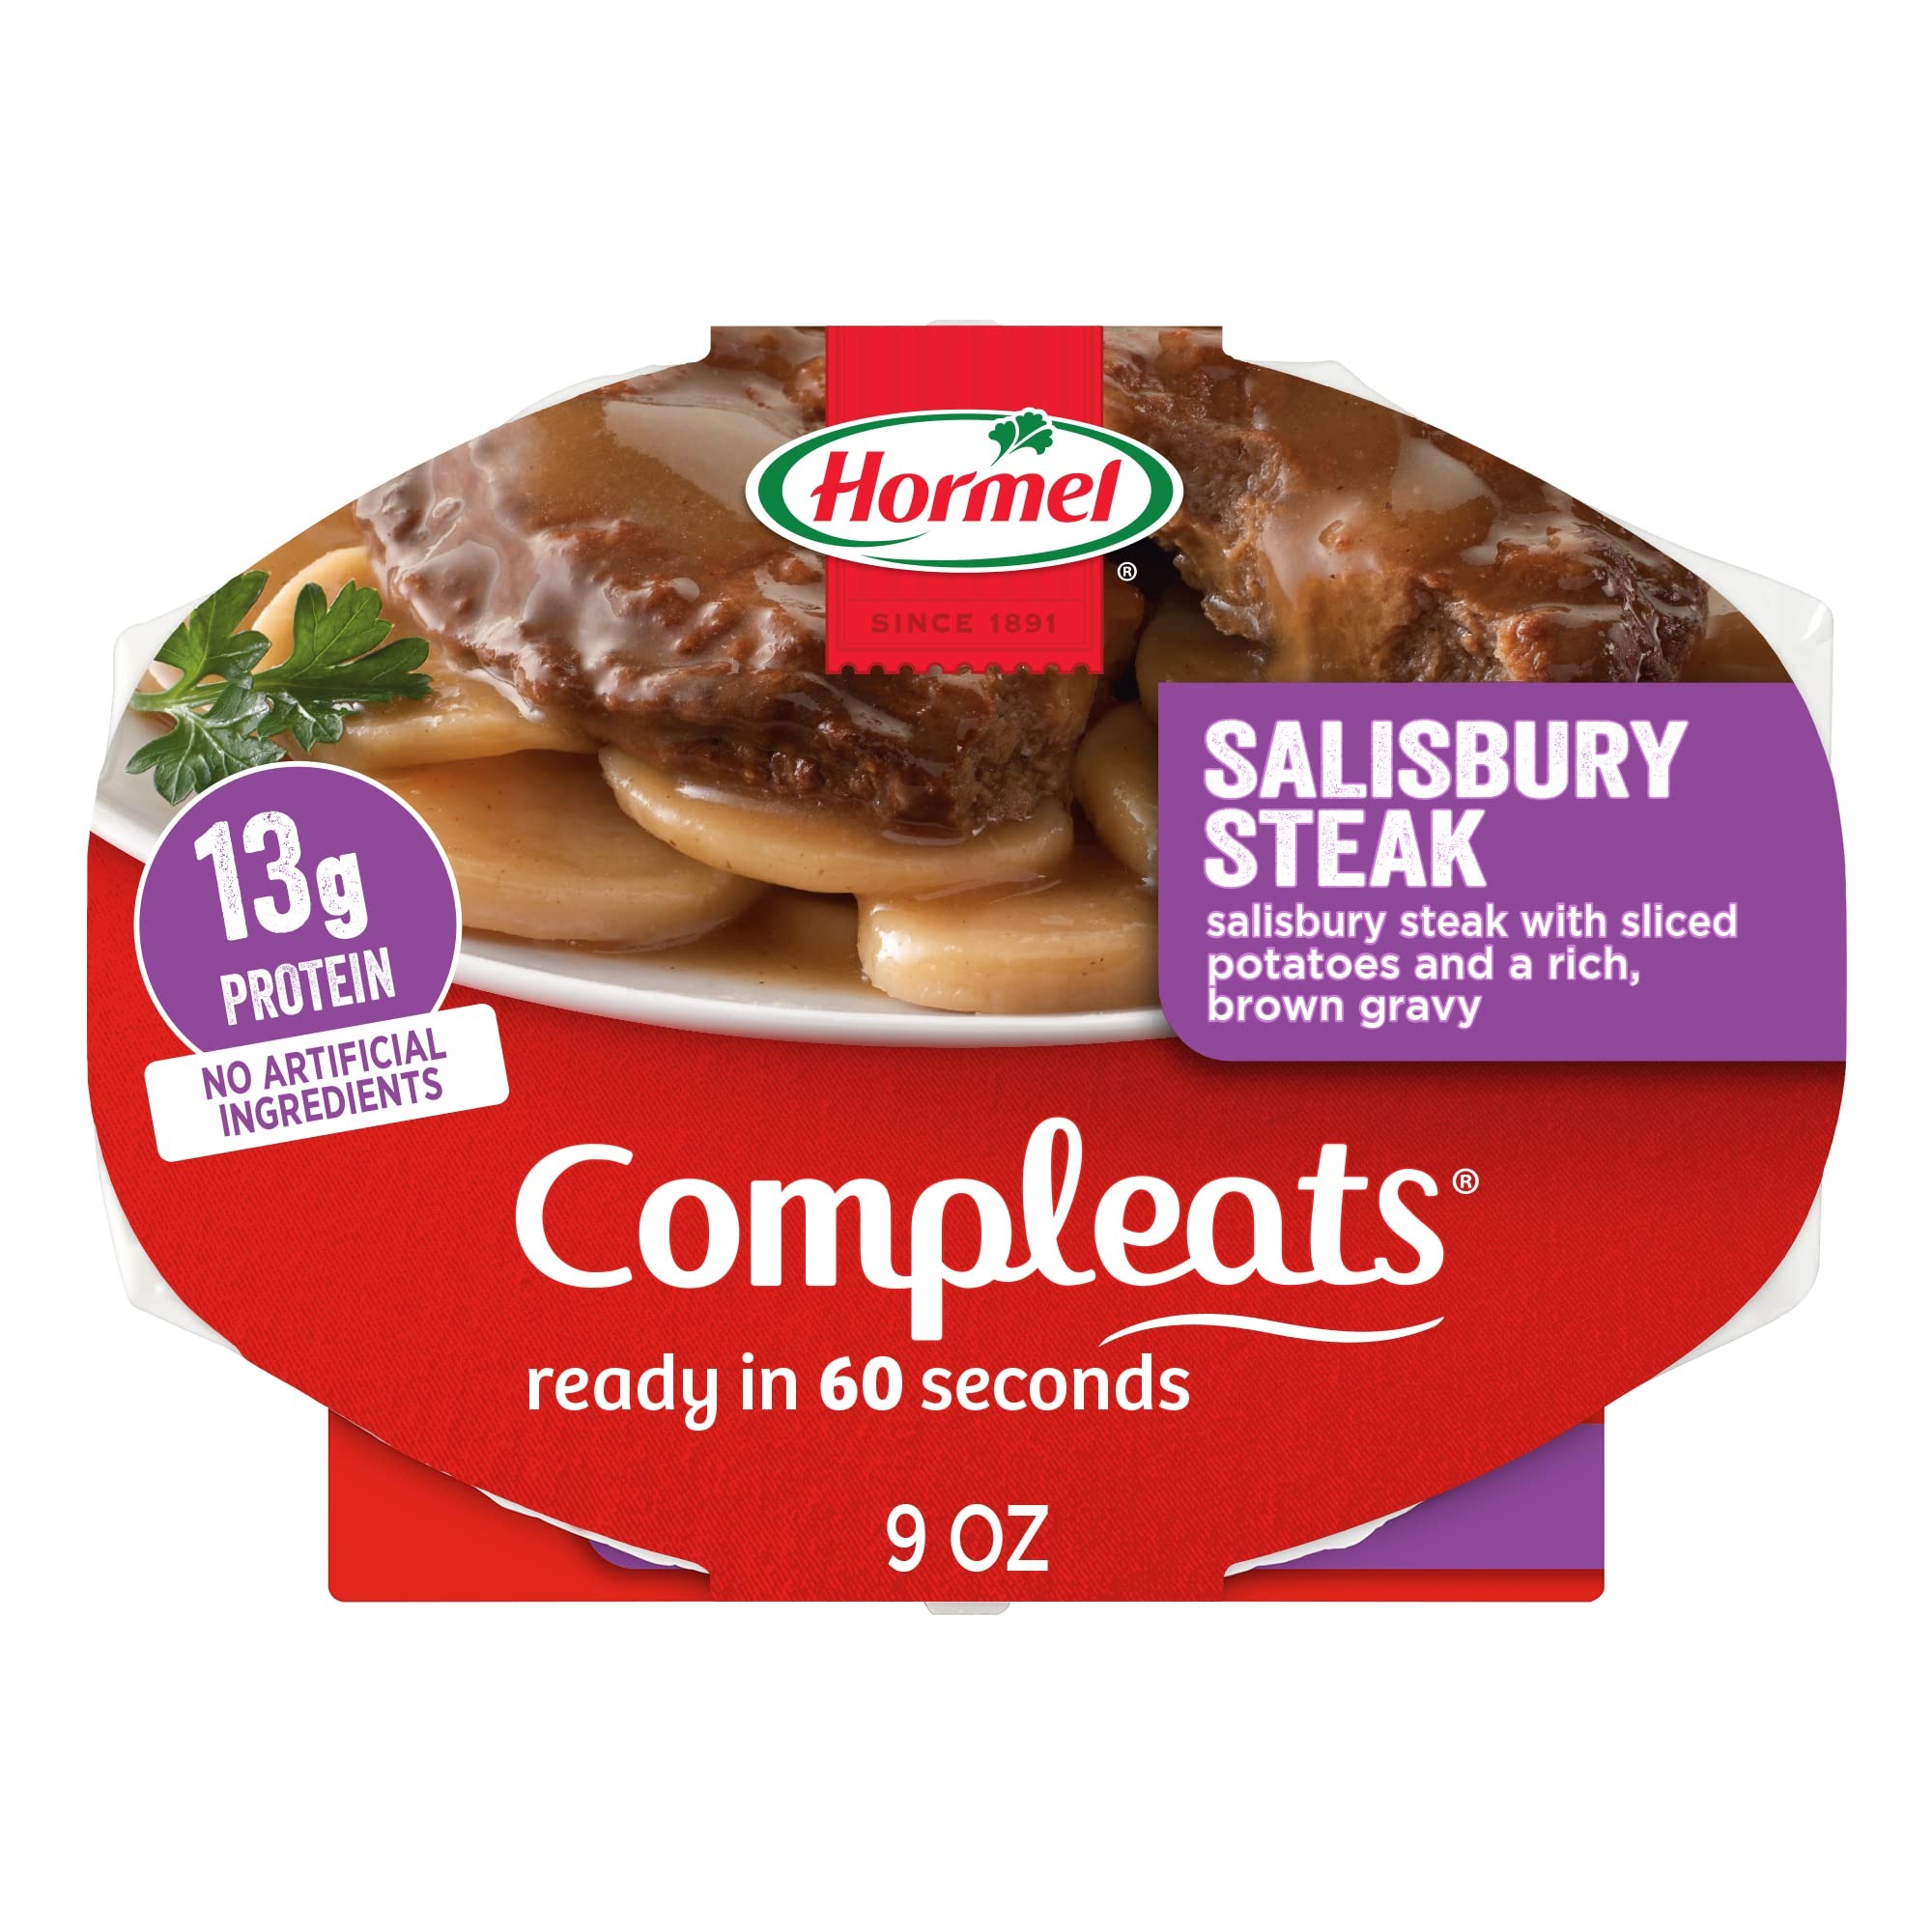
Item Name: HORMEL COMPLEATS Salisbury Steak Microwave Tray, 9 oz. (6 Pack)
Bullet Point 1: Six 9 oz. microwave trays of HORMEL COMPLEATS Salisbury Steak is comfort food ready in 60 seconds – it’s America’s no.1 shelf stable tray
Bullet Point 2: Made with high quality ingredients and homestyle recipes HORMEL COMPLEATS Salisbury Steak is made with succulent roast beef and creamy mashed potatoes with rich beef gravy - it’s big on flavor and a big value
Bullet Point 3: Shelf stable, HORMEL COMPLEATS entrees go from shelf to table with no prep, no mess and no clean up – conveniently stocked in your pantry whenever hunger hits.
Bullet Point 4: A quick, nourishing option for a satisfying lunch or a hearty dinner with 13 g of protein per serving (23% DV) and no artificial ingredients
Bullet Point 5: From chili with beans to Salisbury steak, mac and cheese, beef stew, chicken and dumplings, pot pie and more, HORMEL COMPLEATS microwaveable trays are an easy, affordable way to get supper on the table.
Value: 54.0
Unit: Ounce

Price: 2.52